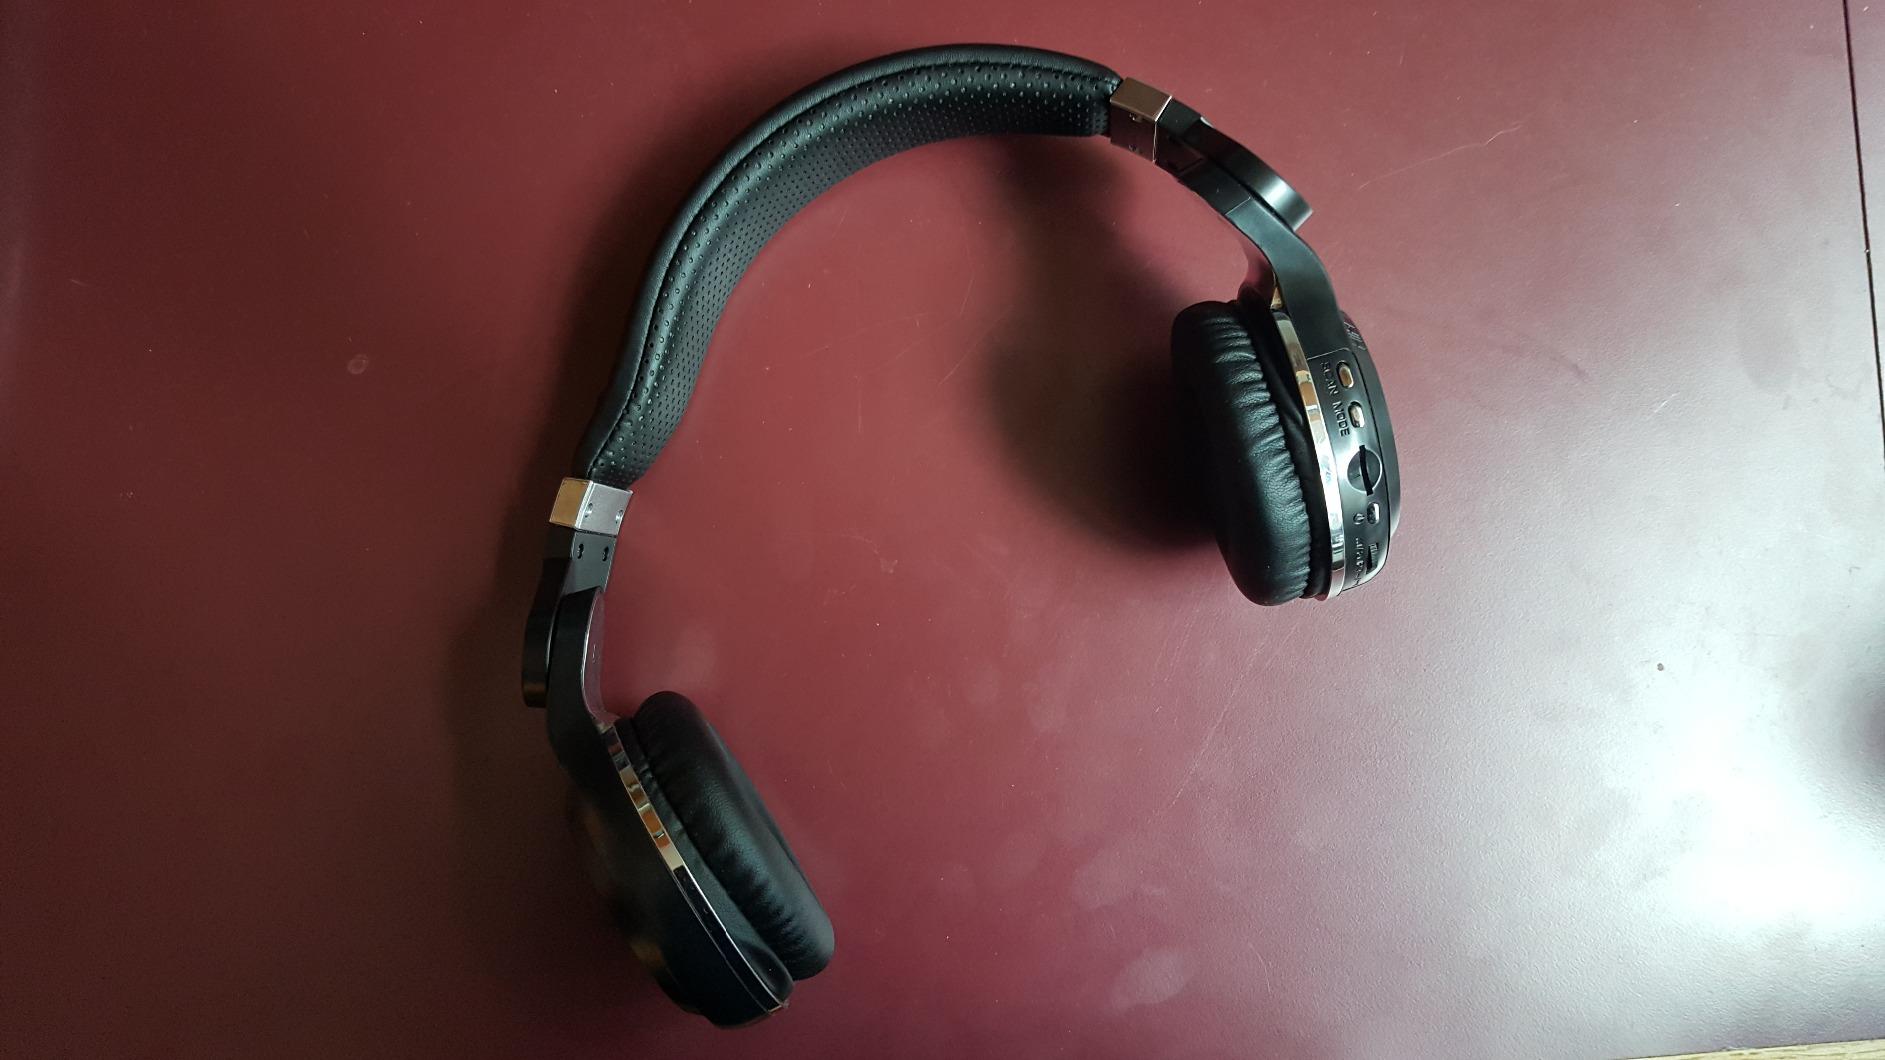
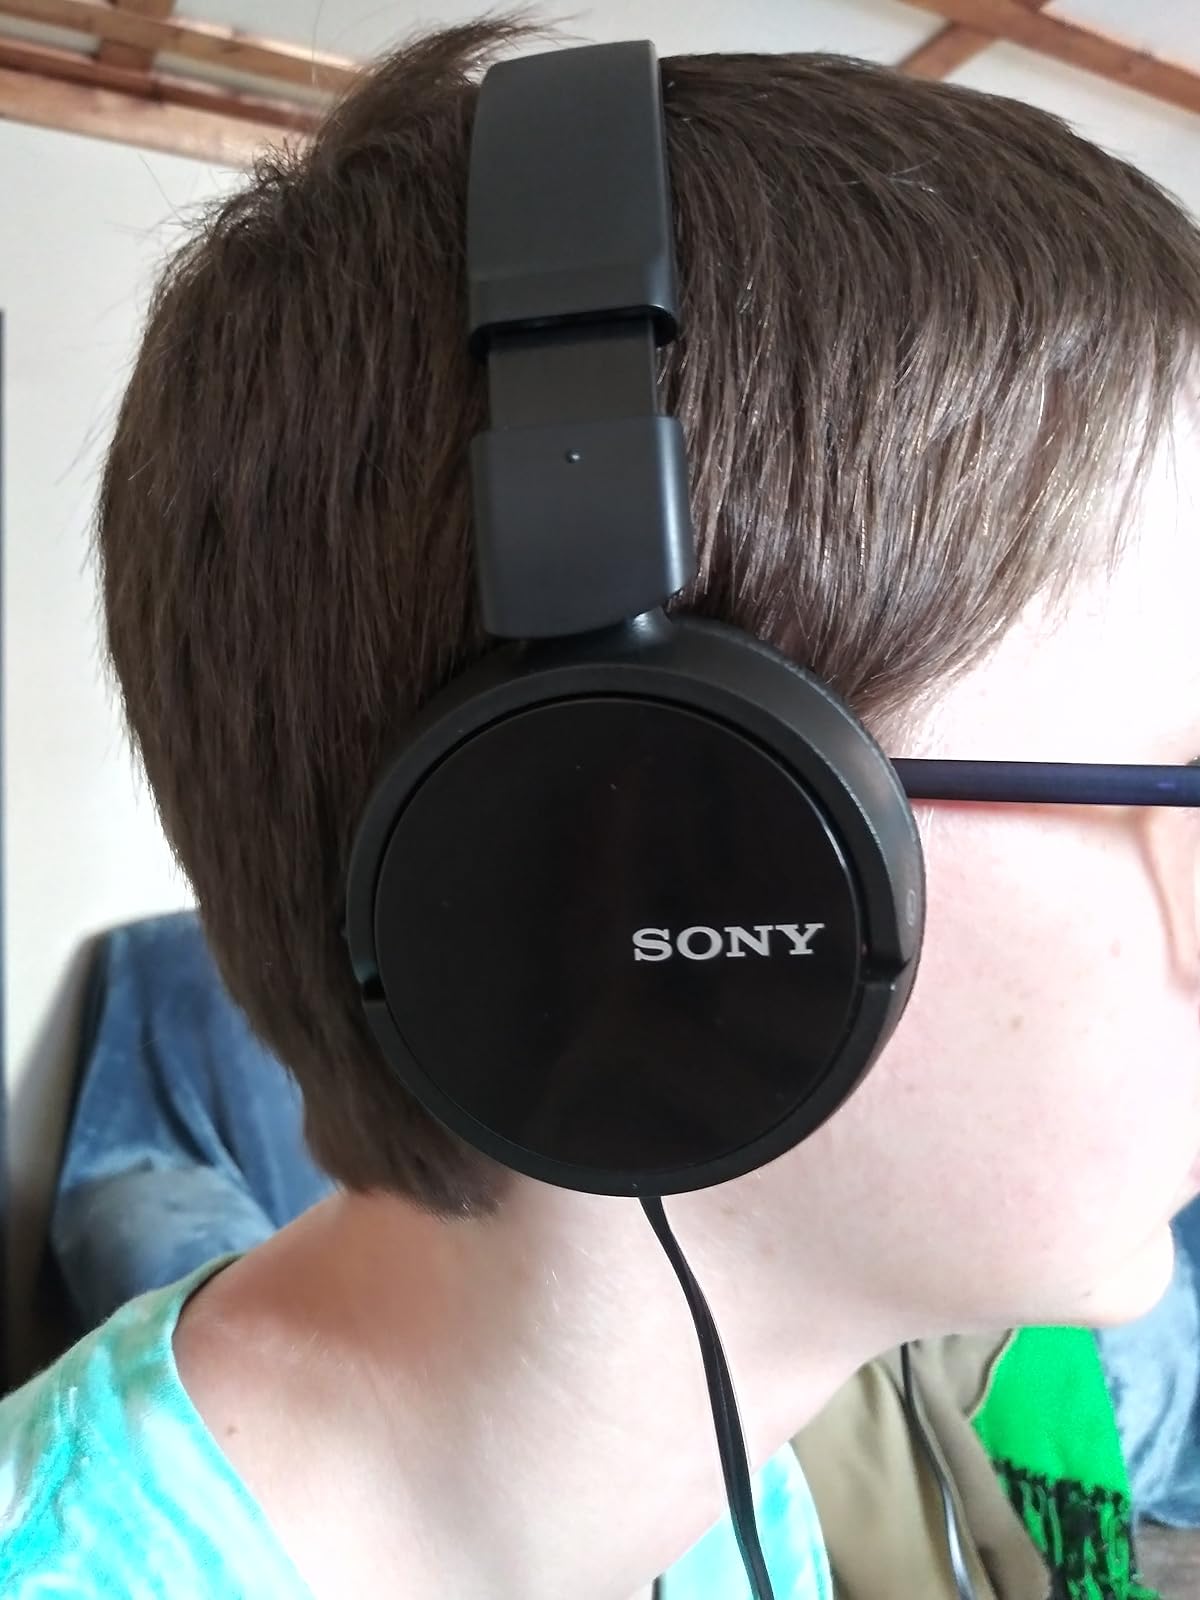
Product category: headphones
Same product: no